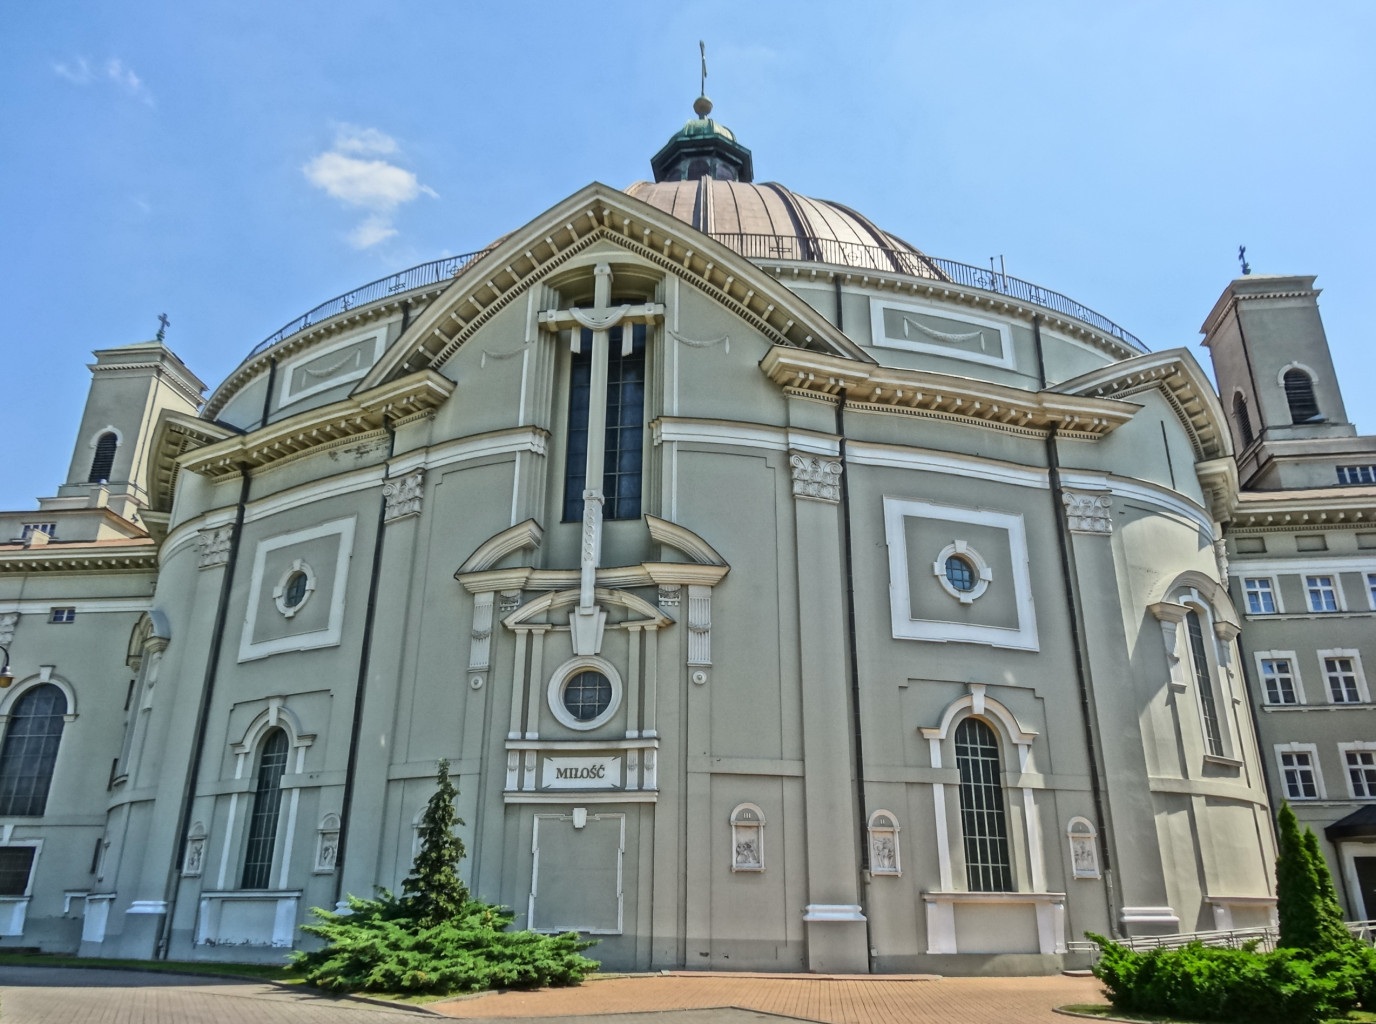
architecture, building, landmark, facade, church, cathedral, place of worship, baptistery, poland, synagogue, basilica, estate, courthouse, st peter's basilica, catholic church, classical architecture, bydgoszcz, vincent de paul